Disturbing Behavior

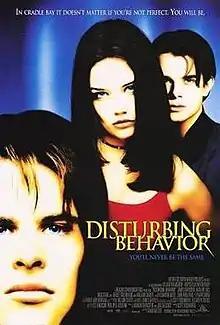
Theatrical release poster

Disturbing Behavior is a 1998 teen science fiction psychological horror film starring James Marsden, Katie Holmes, and Nick Stahl. The film was directed by David Nutter, who was a director and producer on "The X-Files", and the screenplay was written by Scott Rosenberg. The plot follows a group of high school outcasts who discover their seemingly perfect "Blue Ribbon" classmates are part of an elaborate mind control experiment.